Clement Lindley Wragge

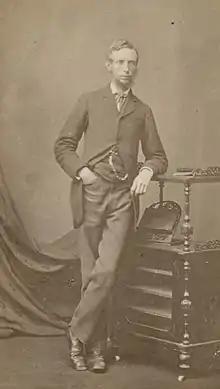
Wragge c. 1880

Wragge was originally named William Lindley (Lindley being the name of his great uncle), but this was changed to Clement Lindley. Both of his parents died when he was young: his mother at five months and his father, Clement Ingleby Wragge, at five years following a fall from his horse. He was raised for a number of years by his grandmother, Emma Wragge (née Ingleby) at Oakamoor, Staffordshire who taught him the rudiments of cosmology and meteorology. Emma's husband George had died in 1849 and had managed the Oakamoor works of the Cheadle Brass Wire Company before it was sold to Thomas Bolton in 1852.